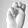
ASL letter: M